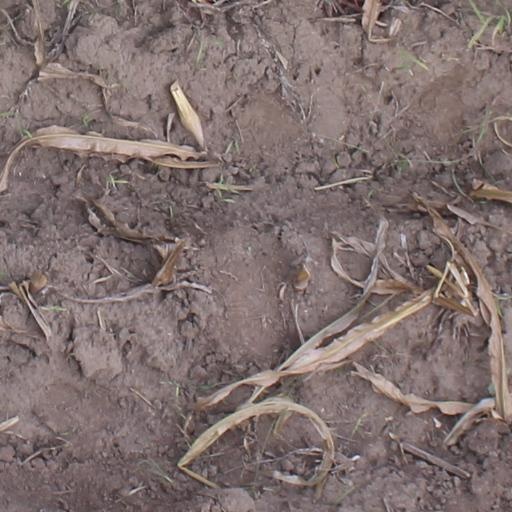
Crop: maize; corn